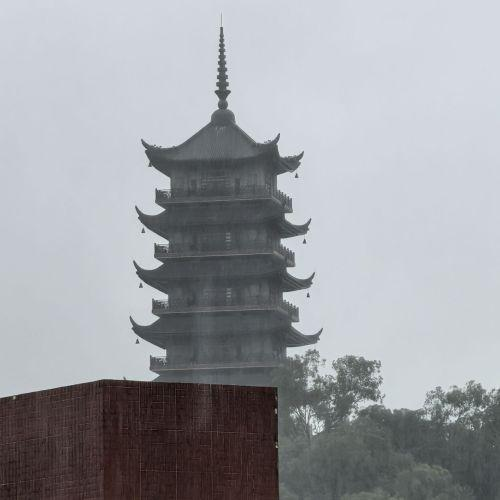
地标名称：花塔
所在城市：佛山市·南海区